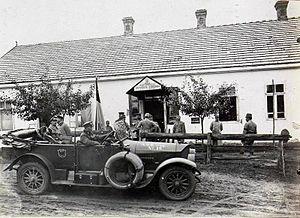
Le groupe d'armées von Linsingen est une grande unité conjointe de l'armée impériale allemande et de l'armée austro-hongroise pendant la Première Guerre mondiale. Bien que théoriquement subordonnée au commandement austro-hongrois, elle était en fait commandée par un général allemand, Alexander von Linsingen.